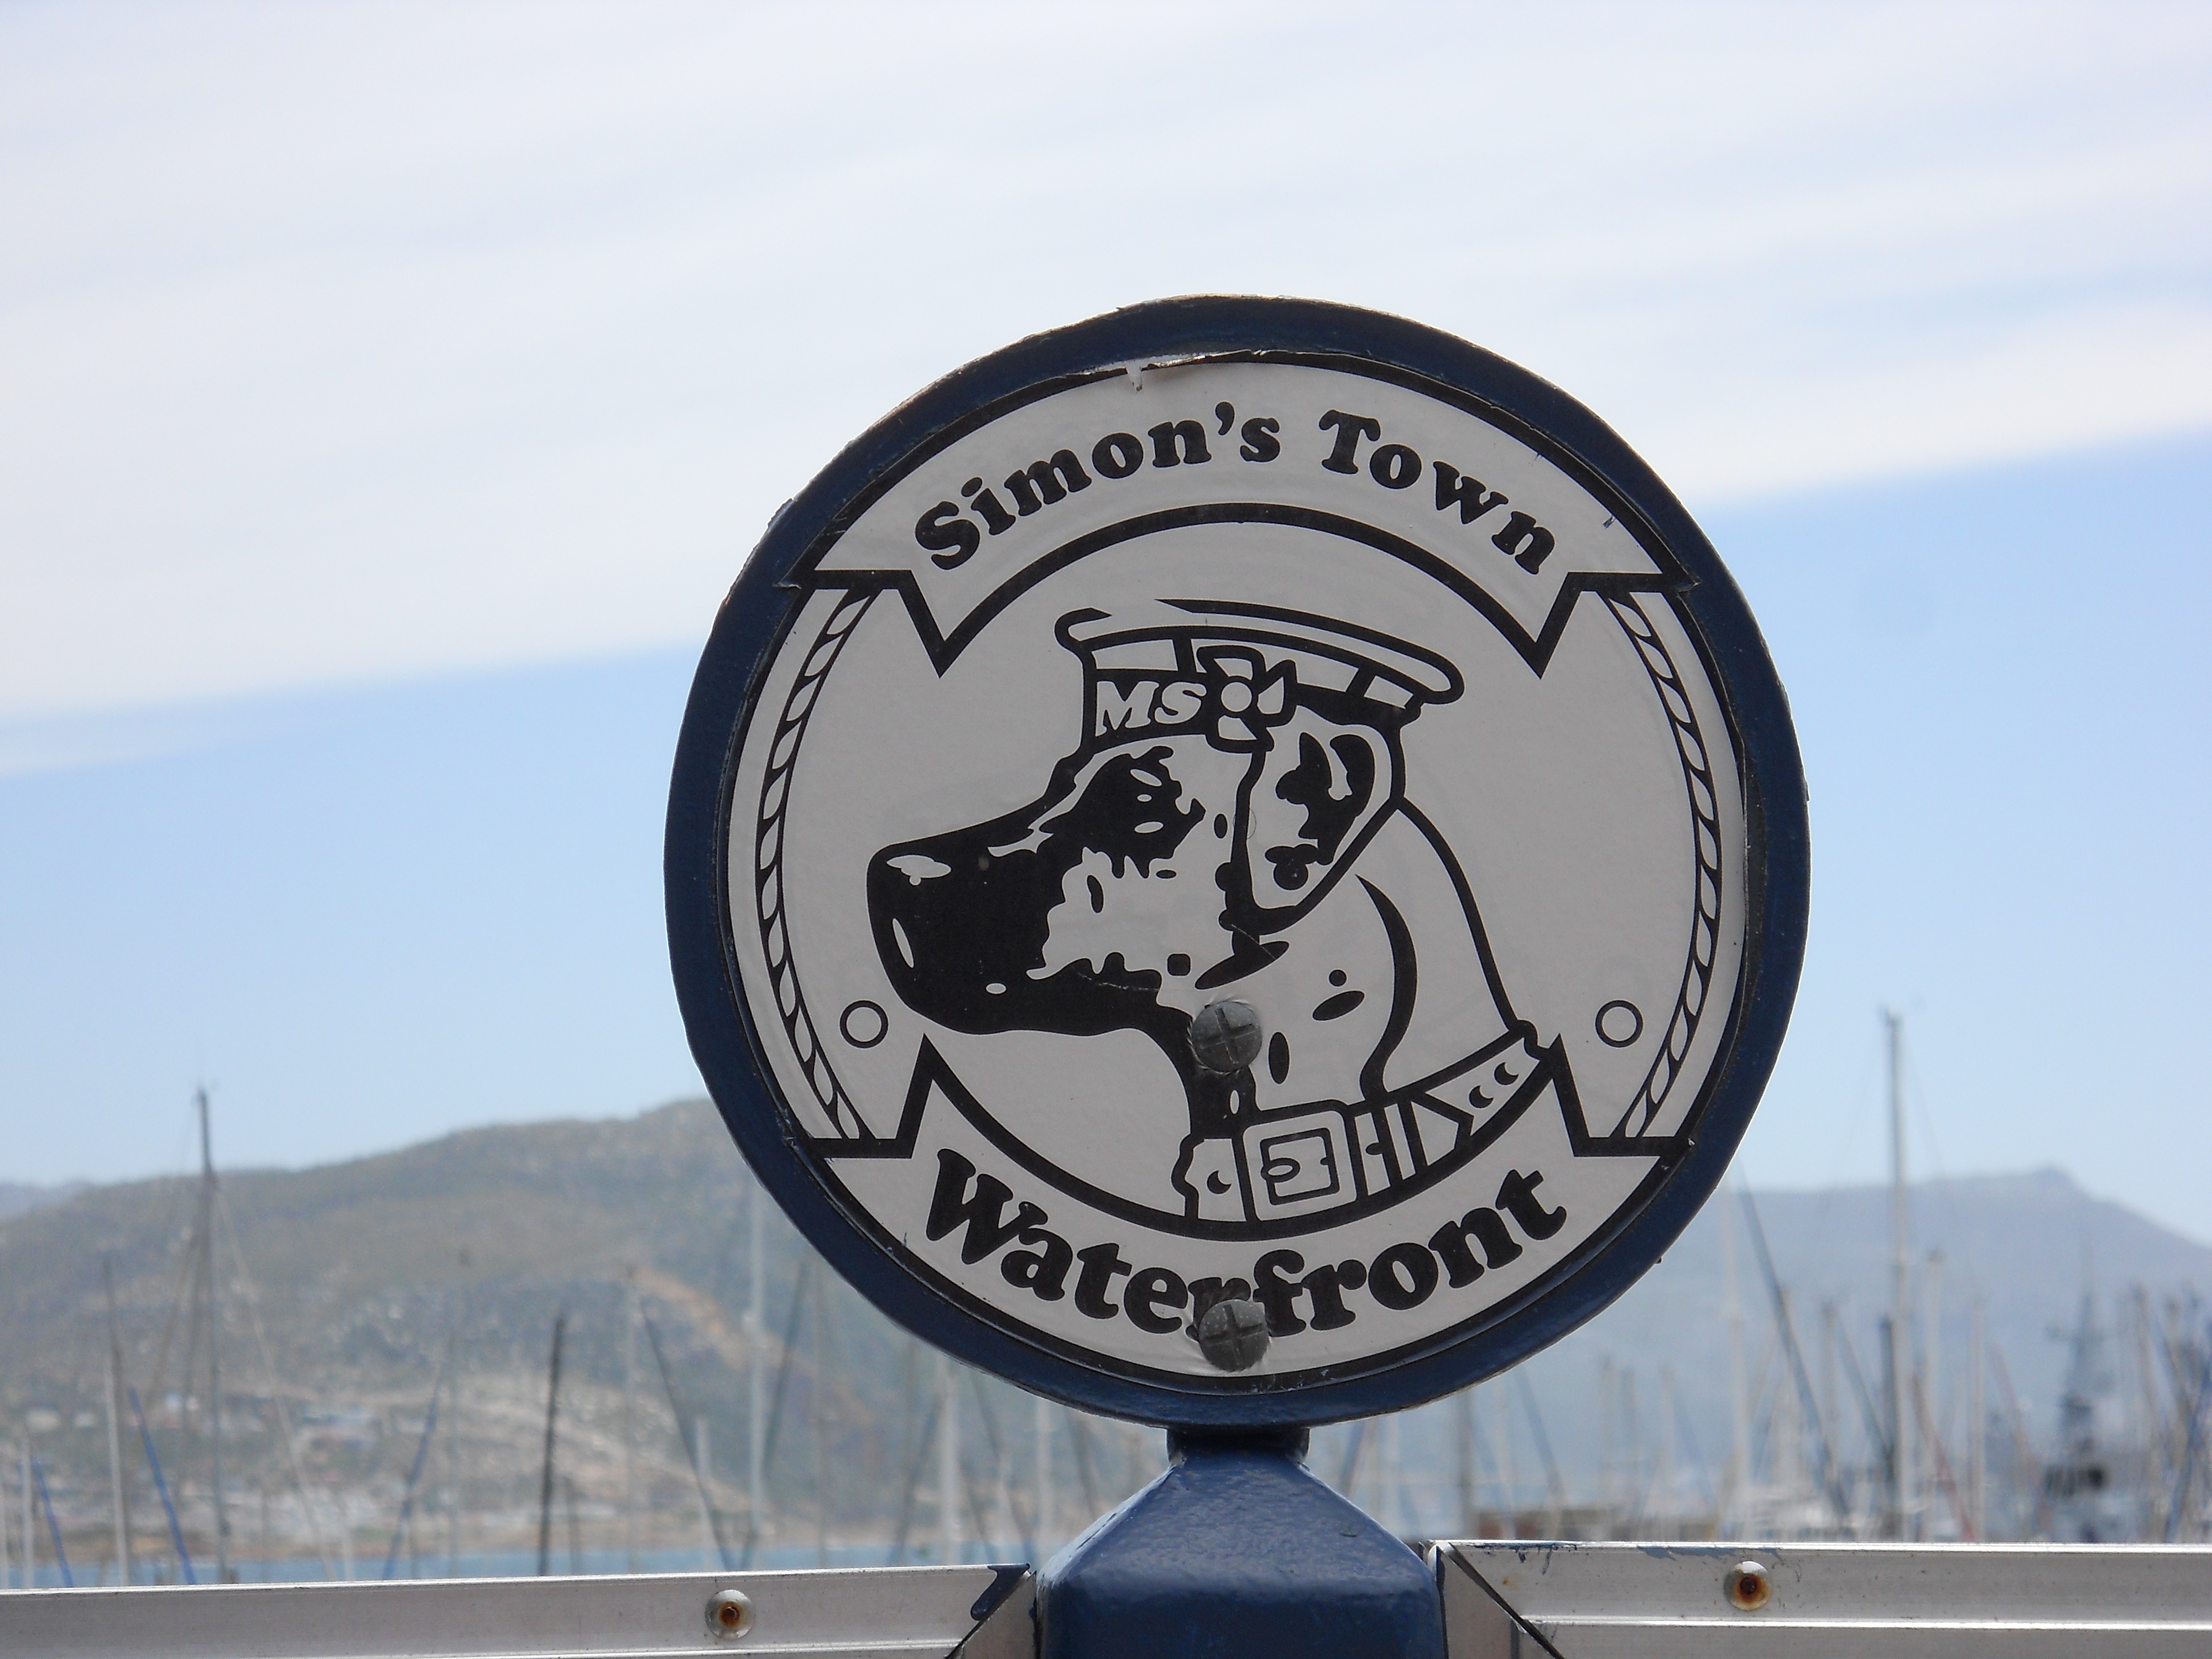
dog, advertising, sign, street sign, waterfront, signage, shield, south africa, traffic sign, marine museum, simons town